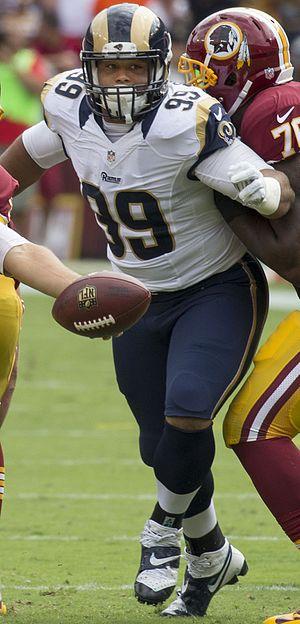
Aaron Charles Donald, né le 23 mai 1991 à Pittsburgh, est un joueur américain de football américain évoluant au poste de defensive tackle.